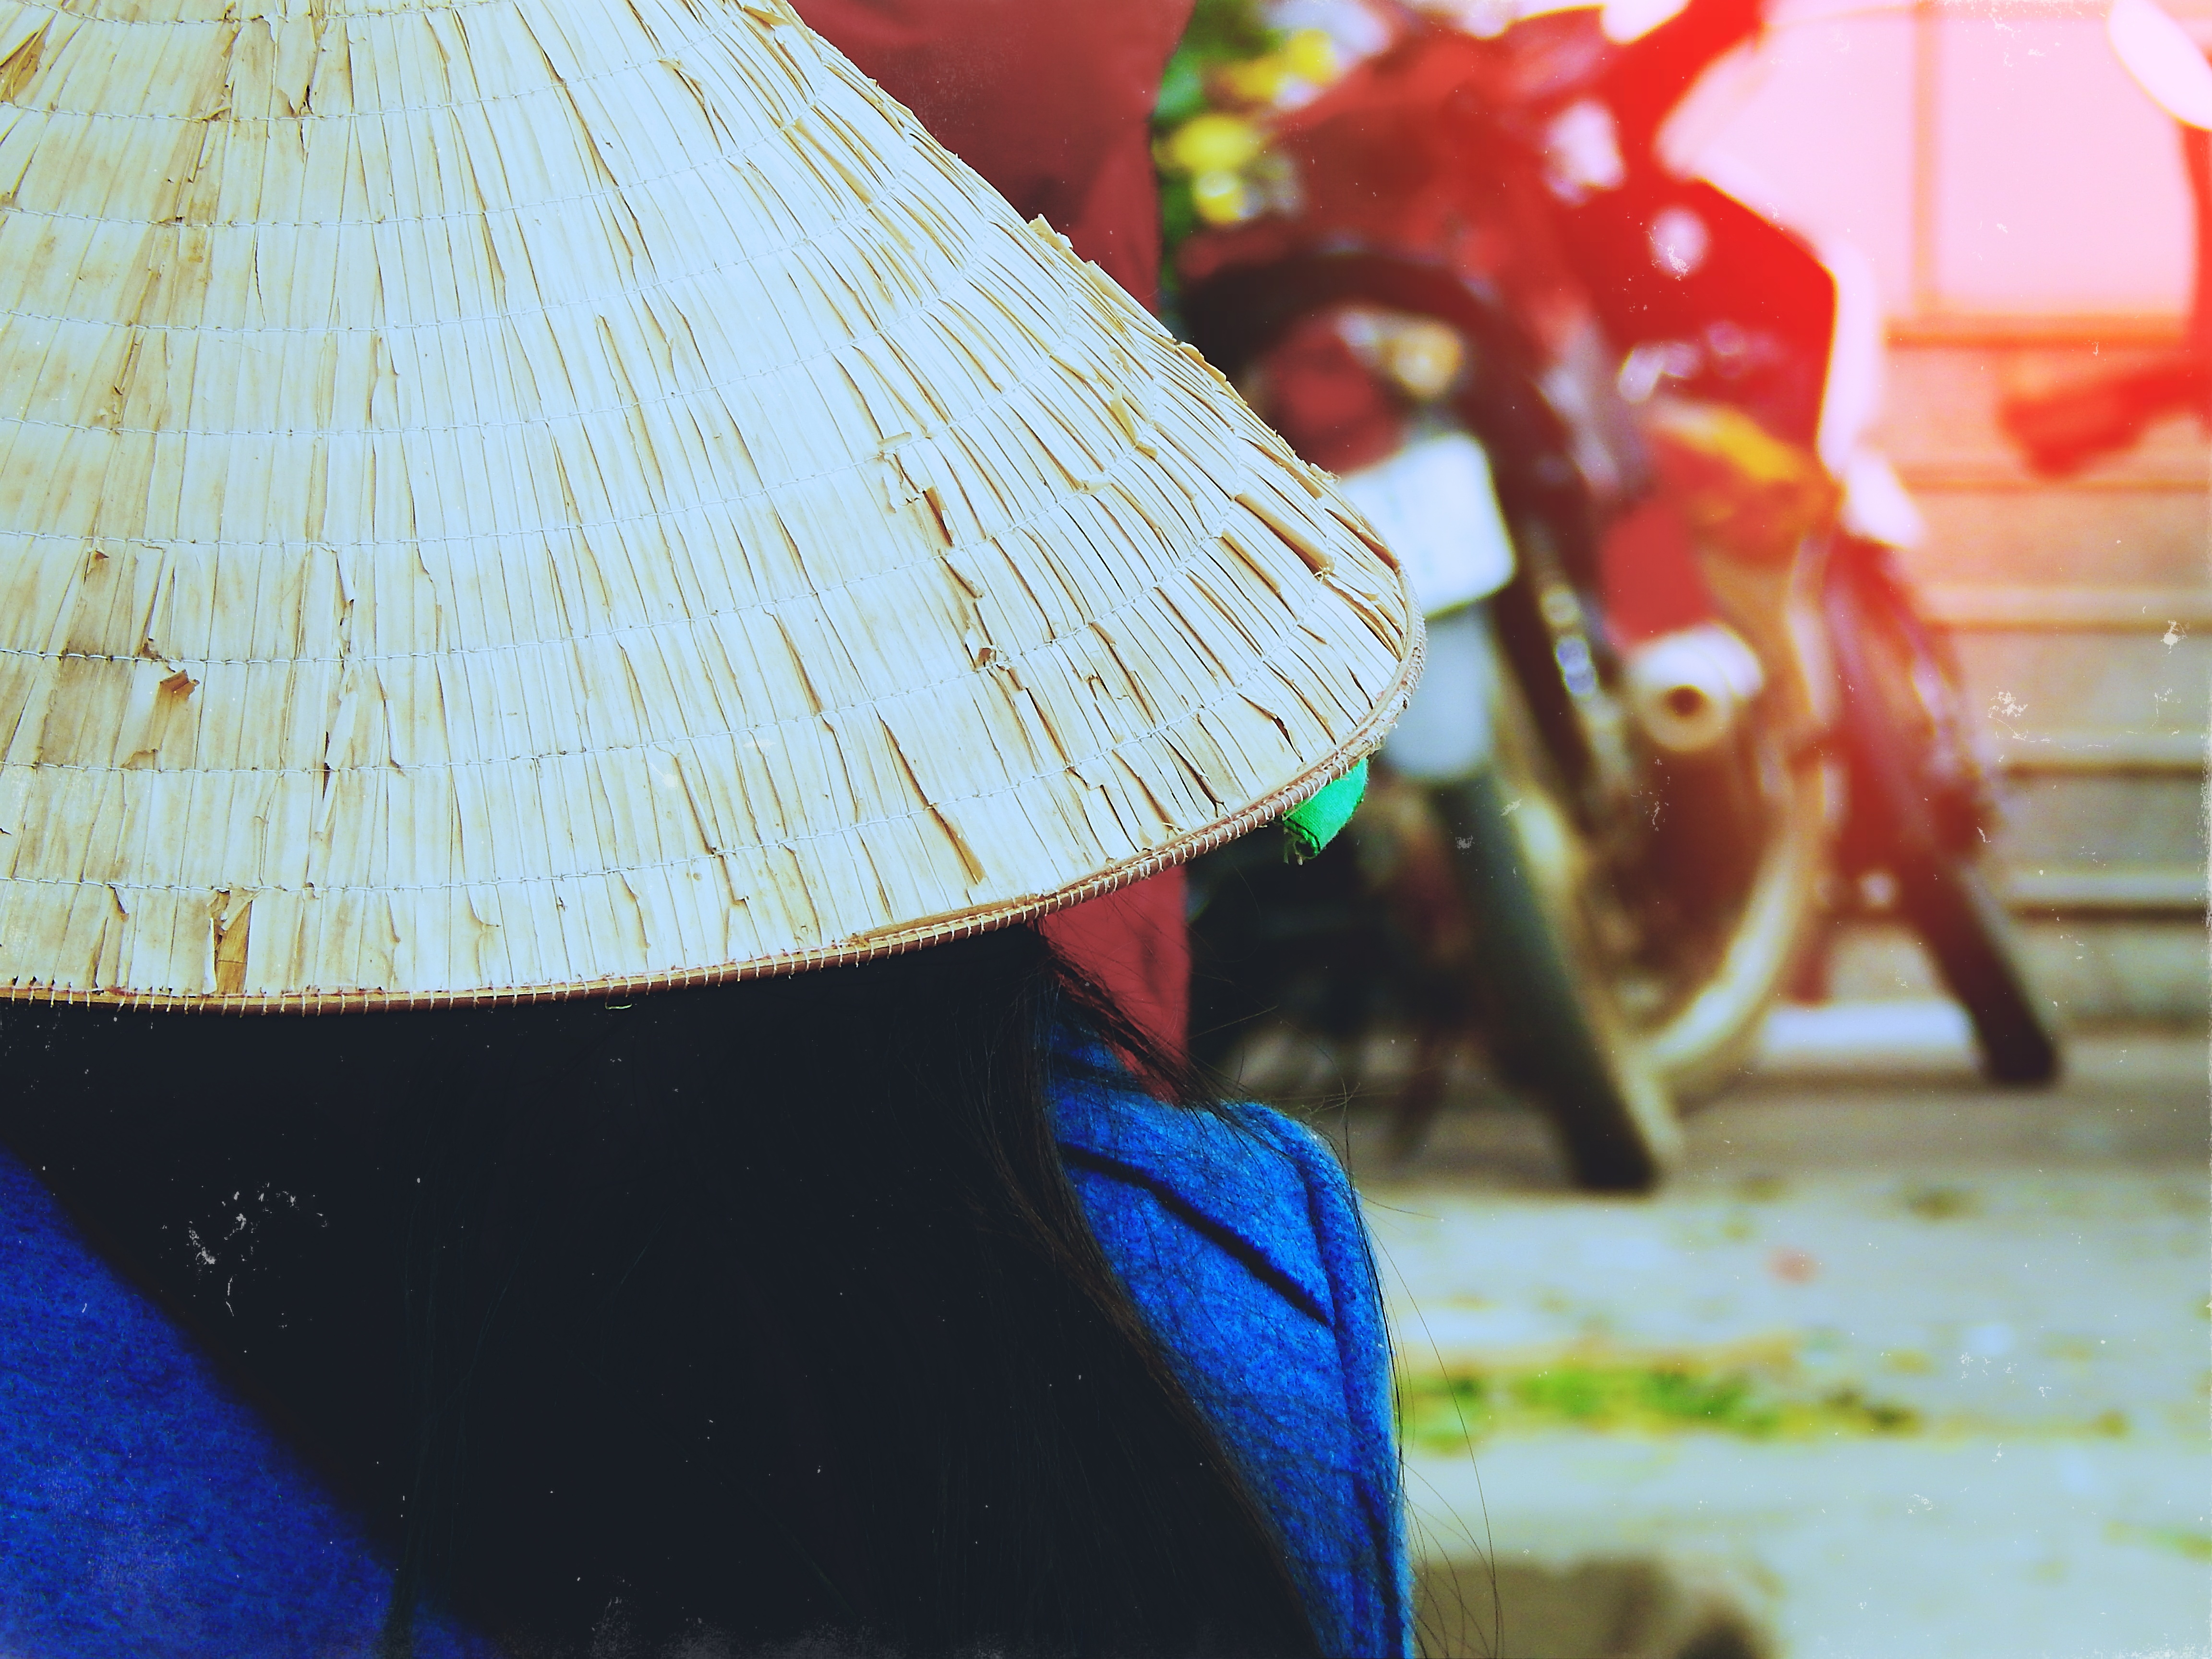
person, leaf, red, motorcycle, color, hat, blue, straw hat, close up, human body, dress